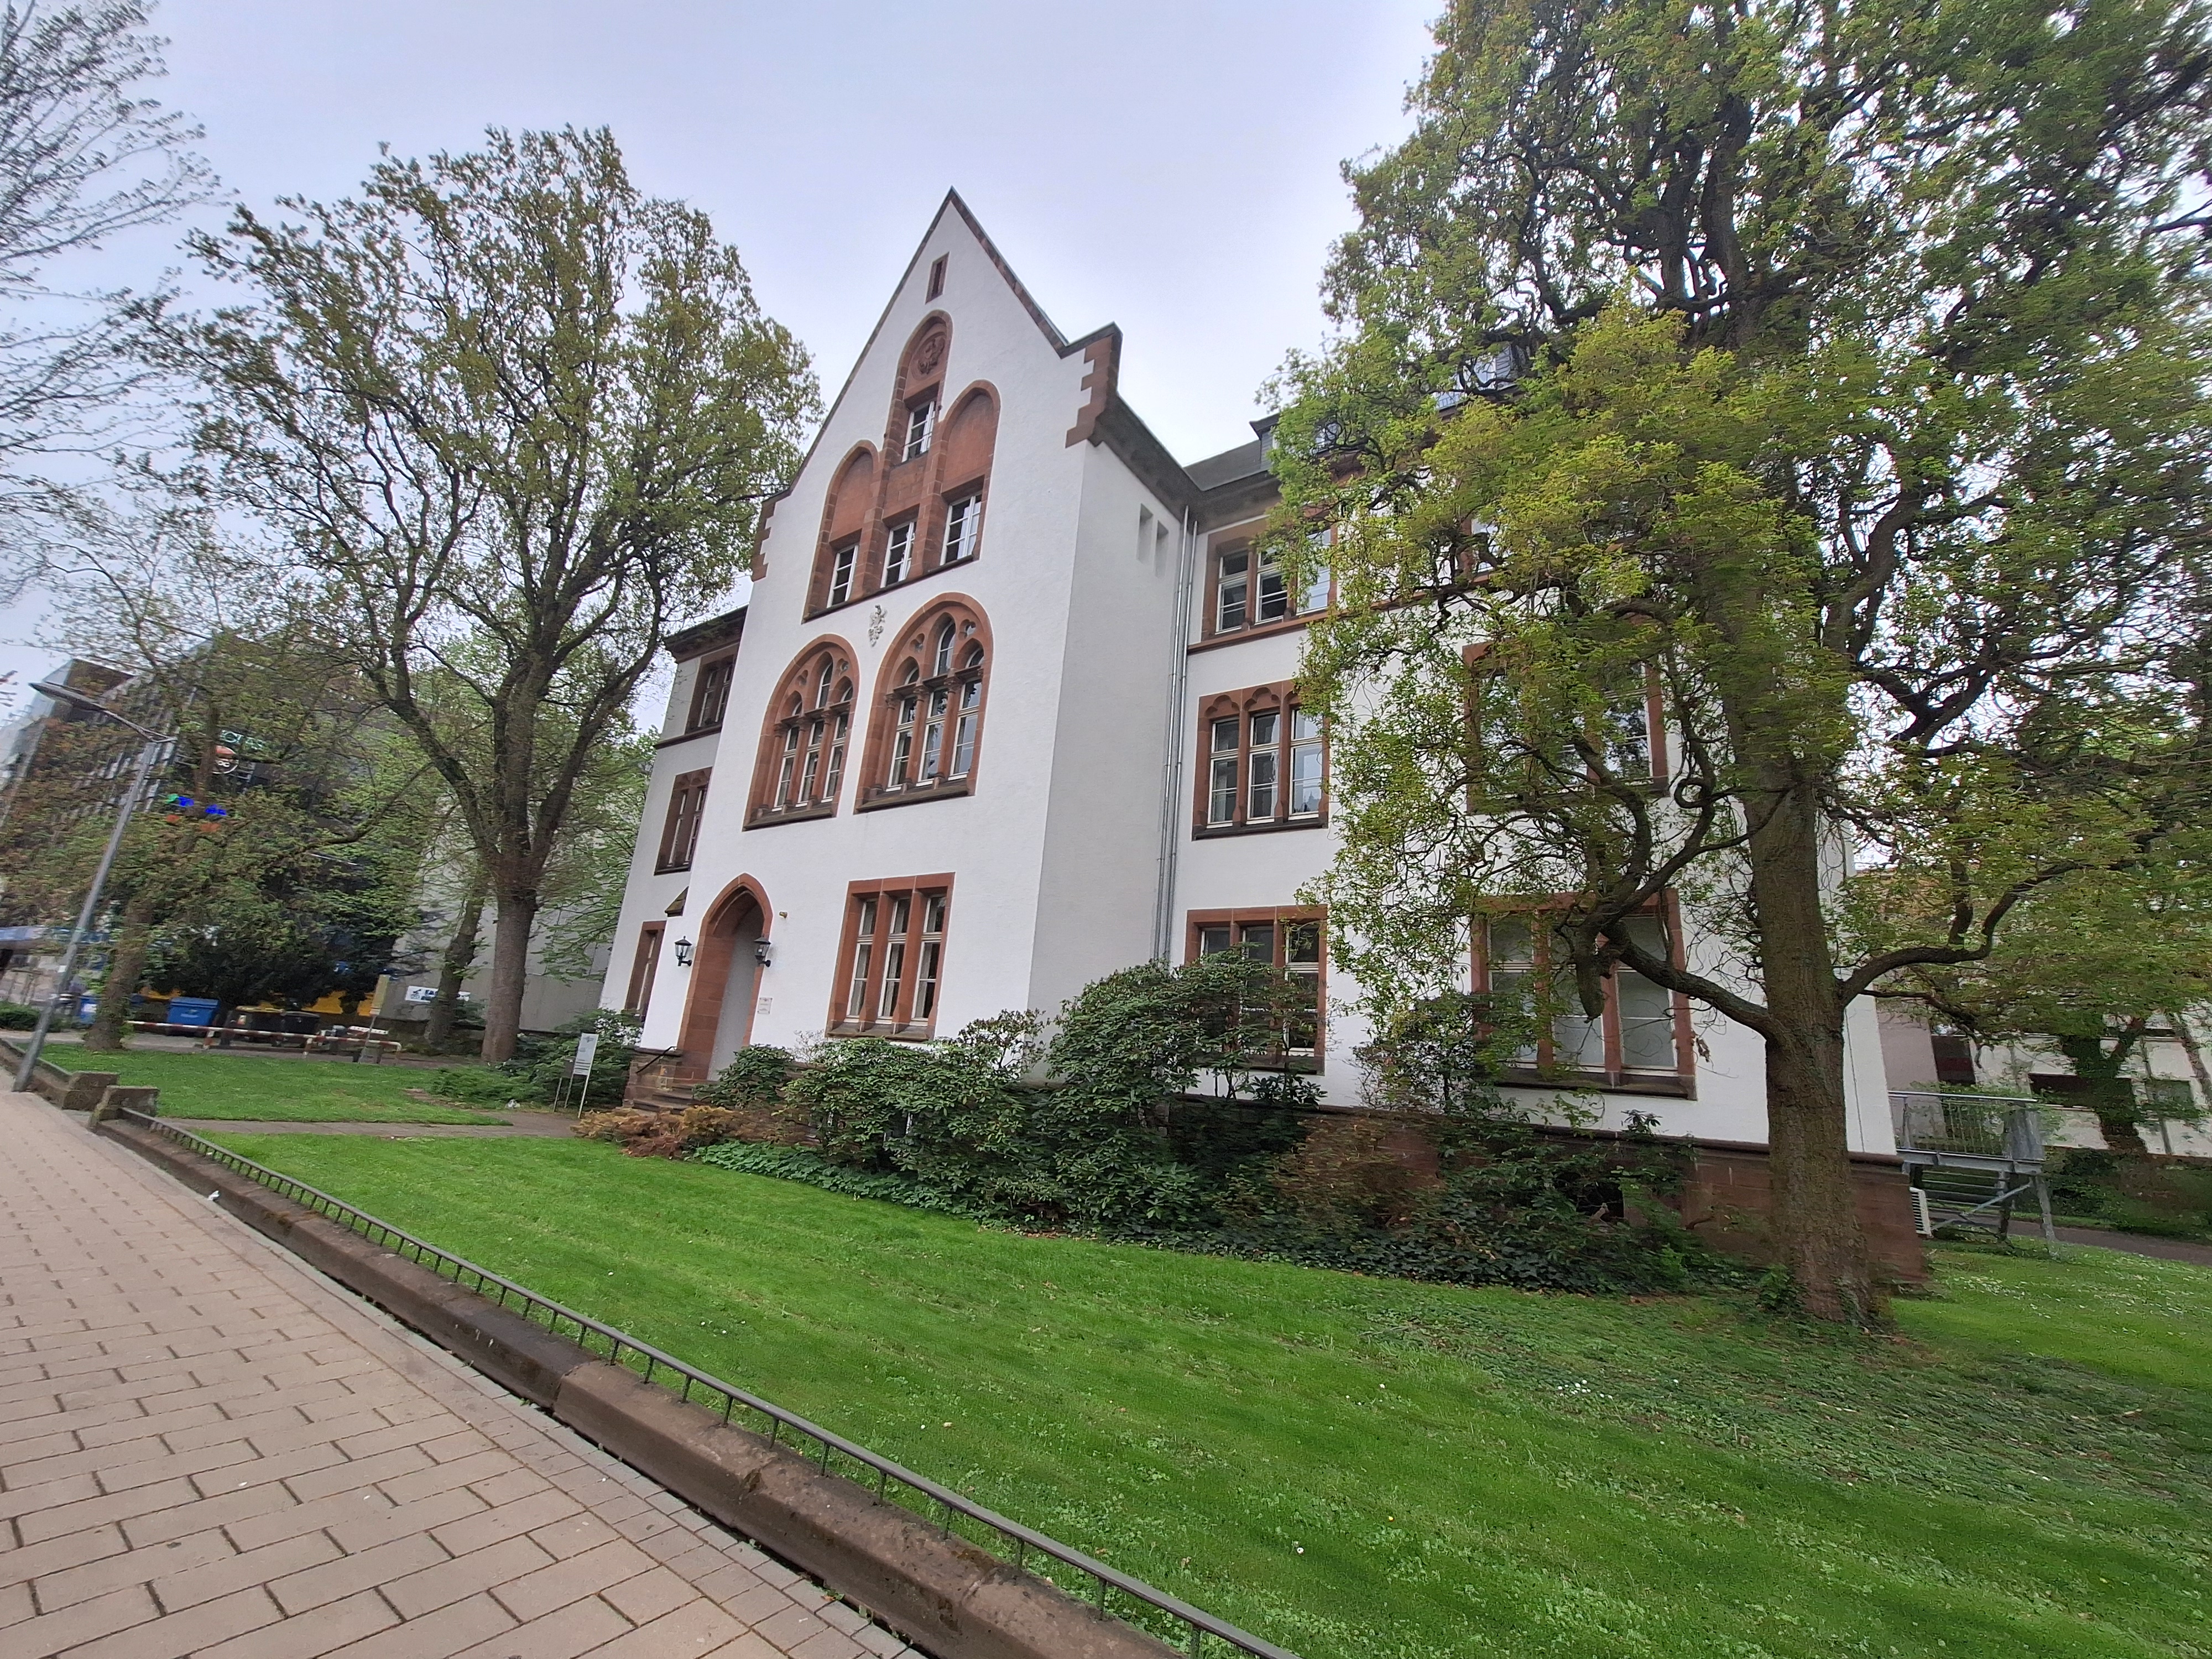
Building: Universitätsstraße 24